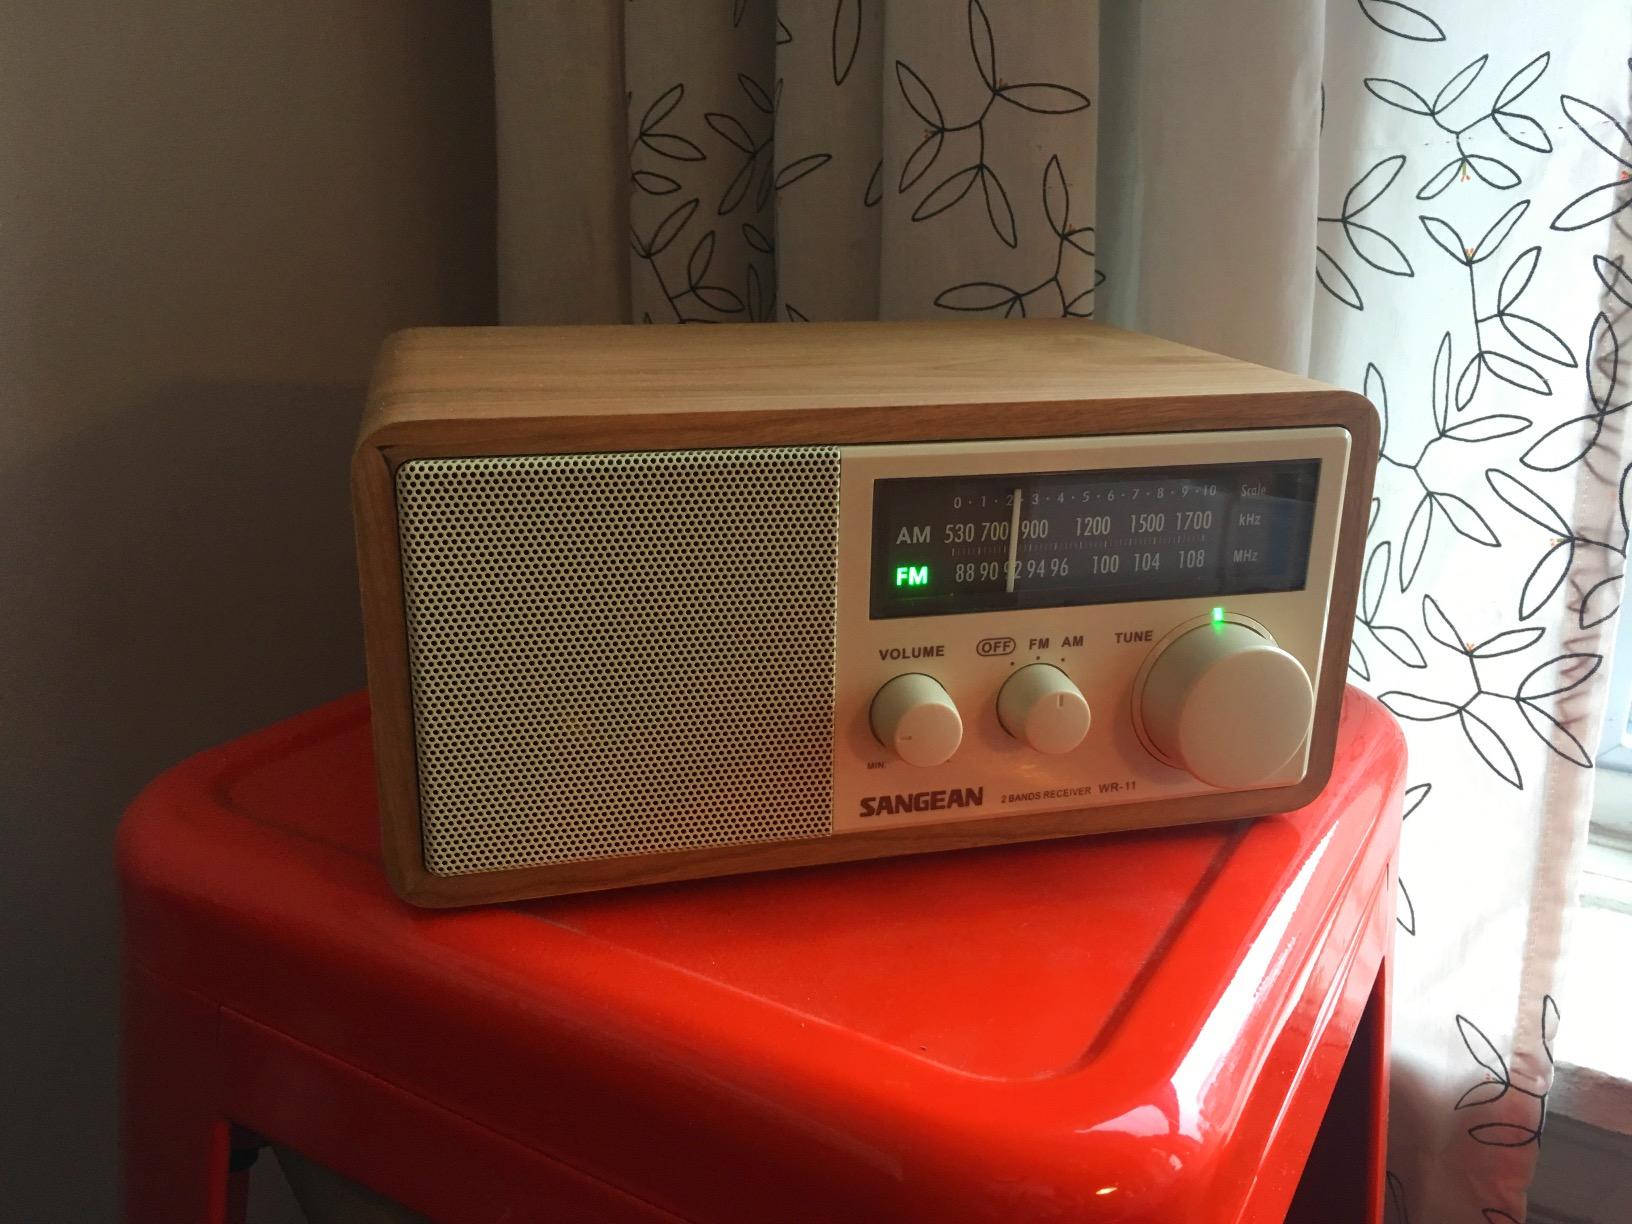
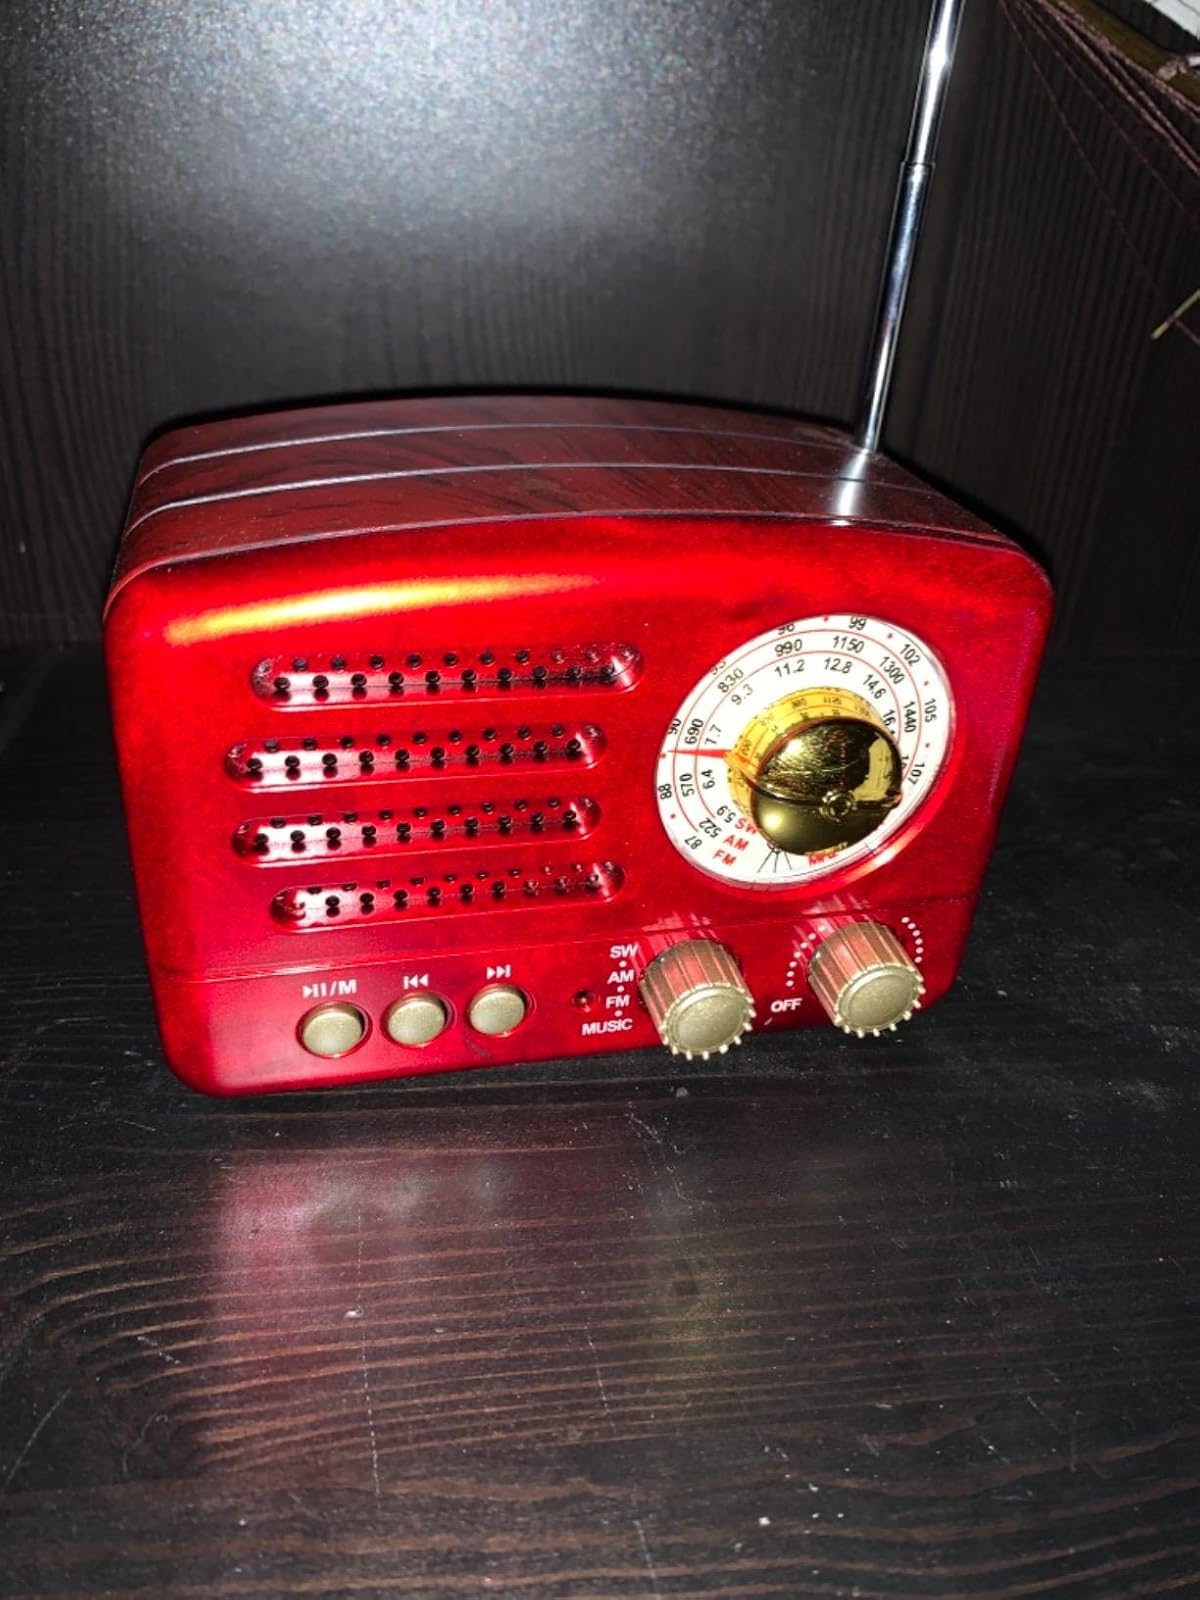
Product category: radio
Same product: no